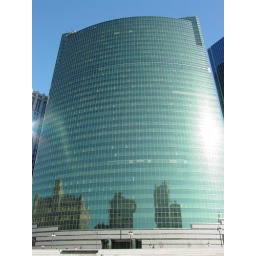
Marking the northwest corner of Chicago's &amp;quot;Loop&amp;quot;, the curved wall of green glass follows a bend in the Chicago River.